Bignicourt

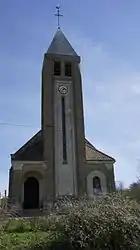
The church in Bignicourt

Bignicourt is a commune in the Ardennes department in northern France.